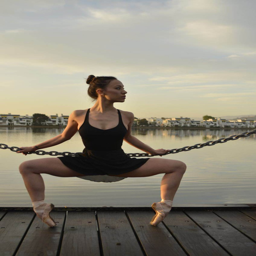
person standing like a ballet dancer at a pier